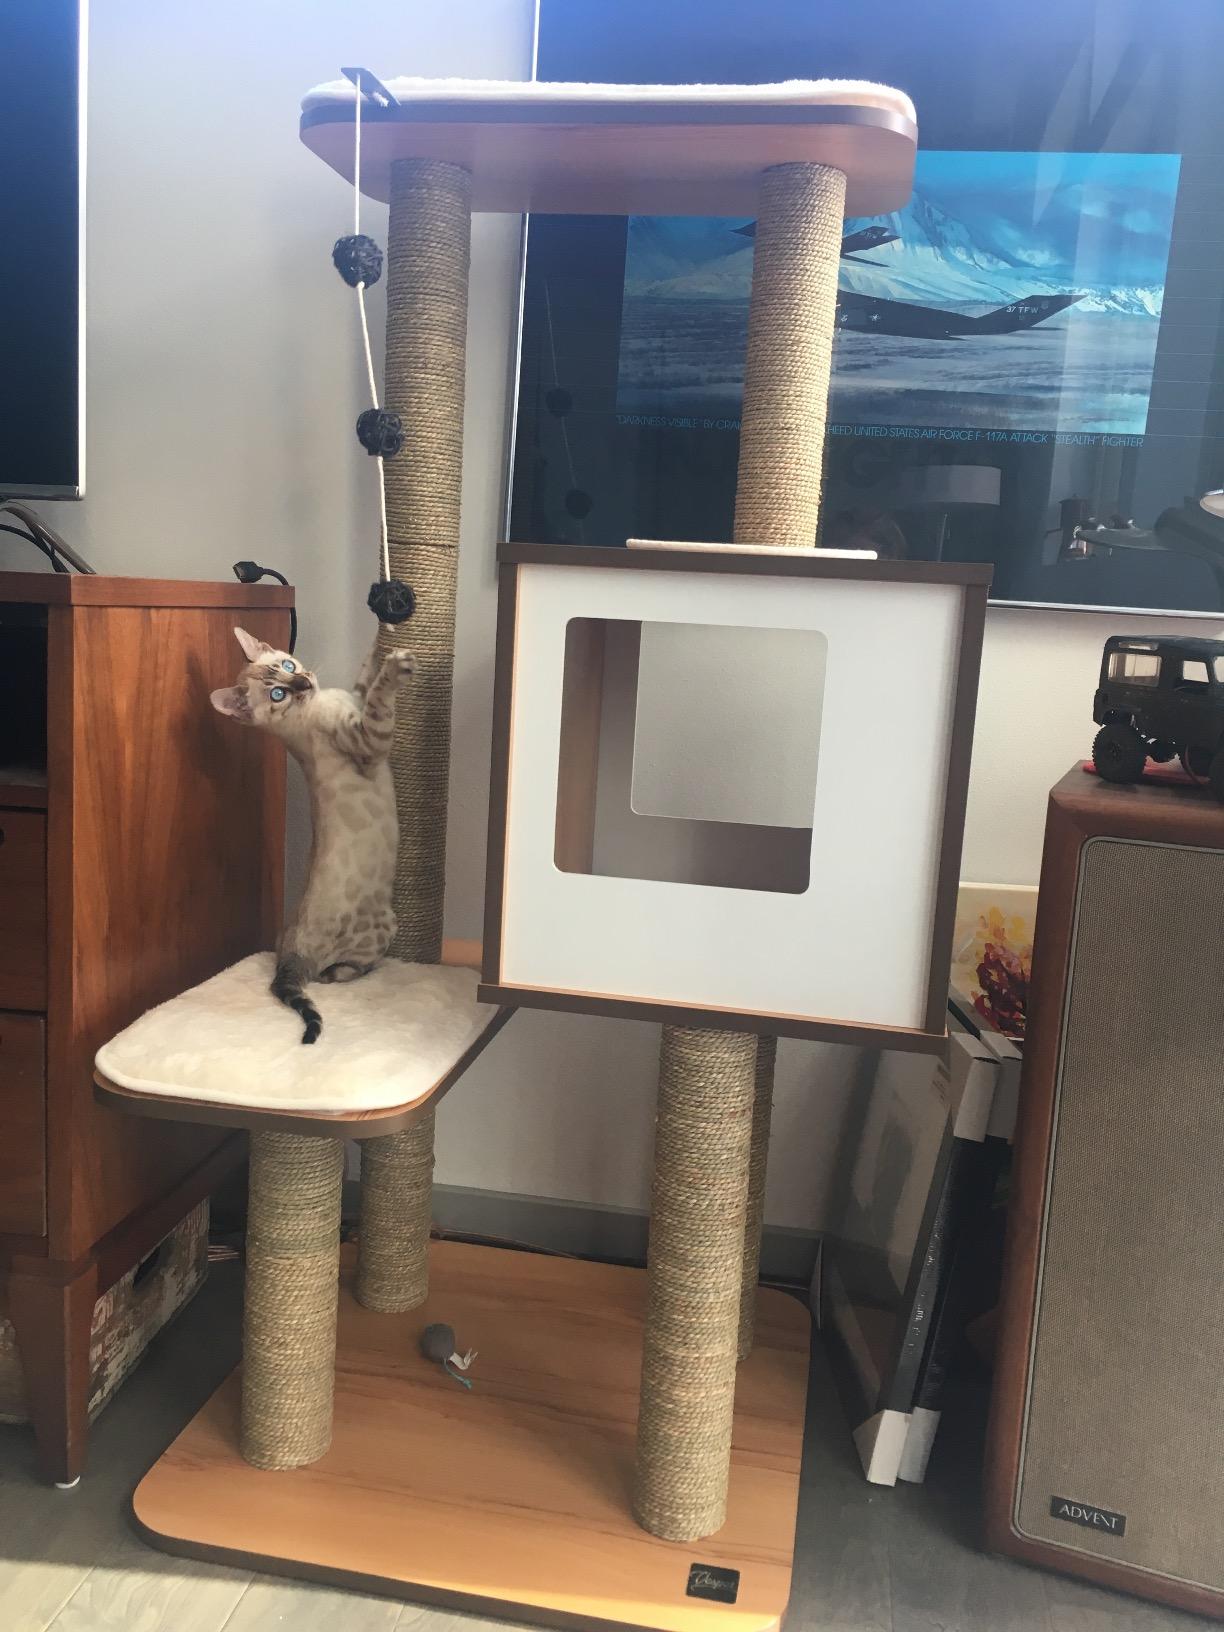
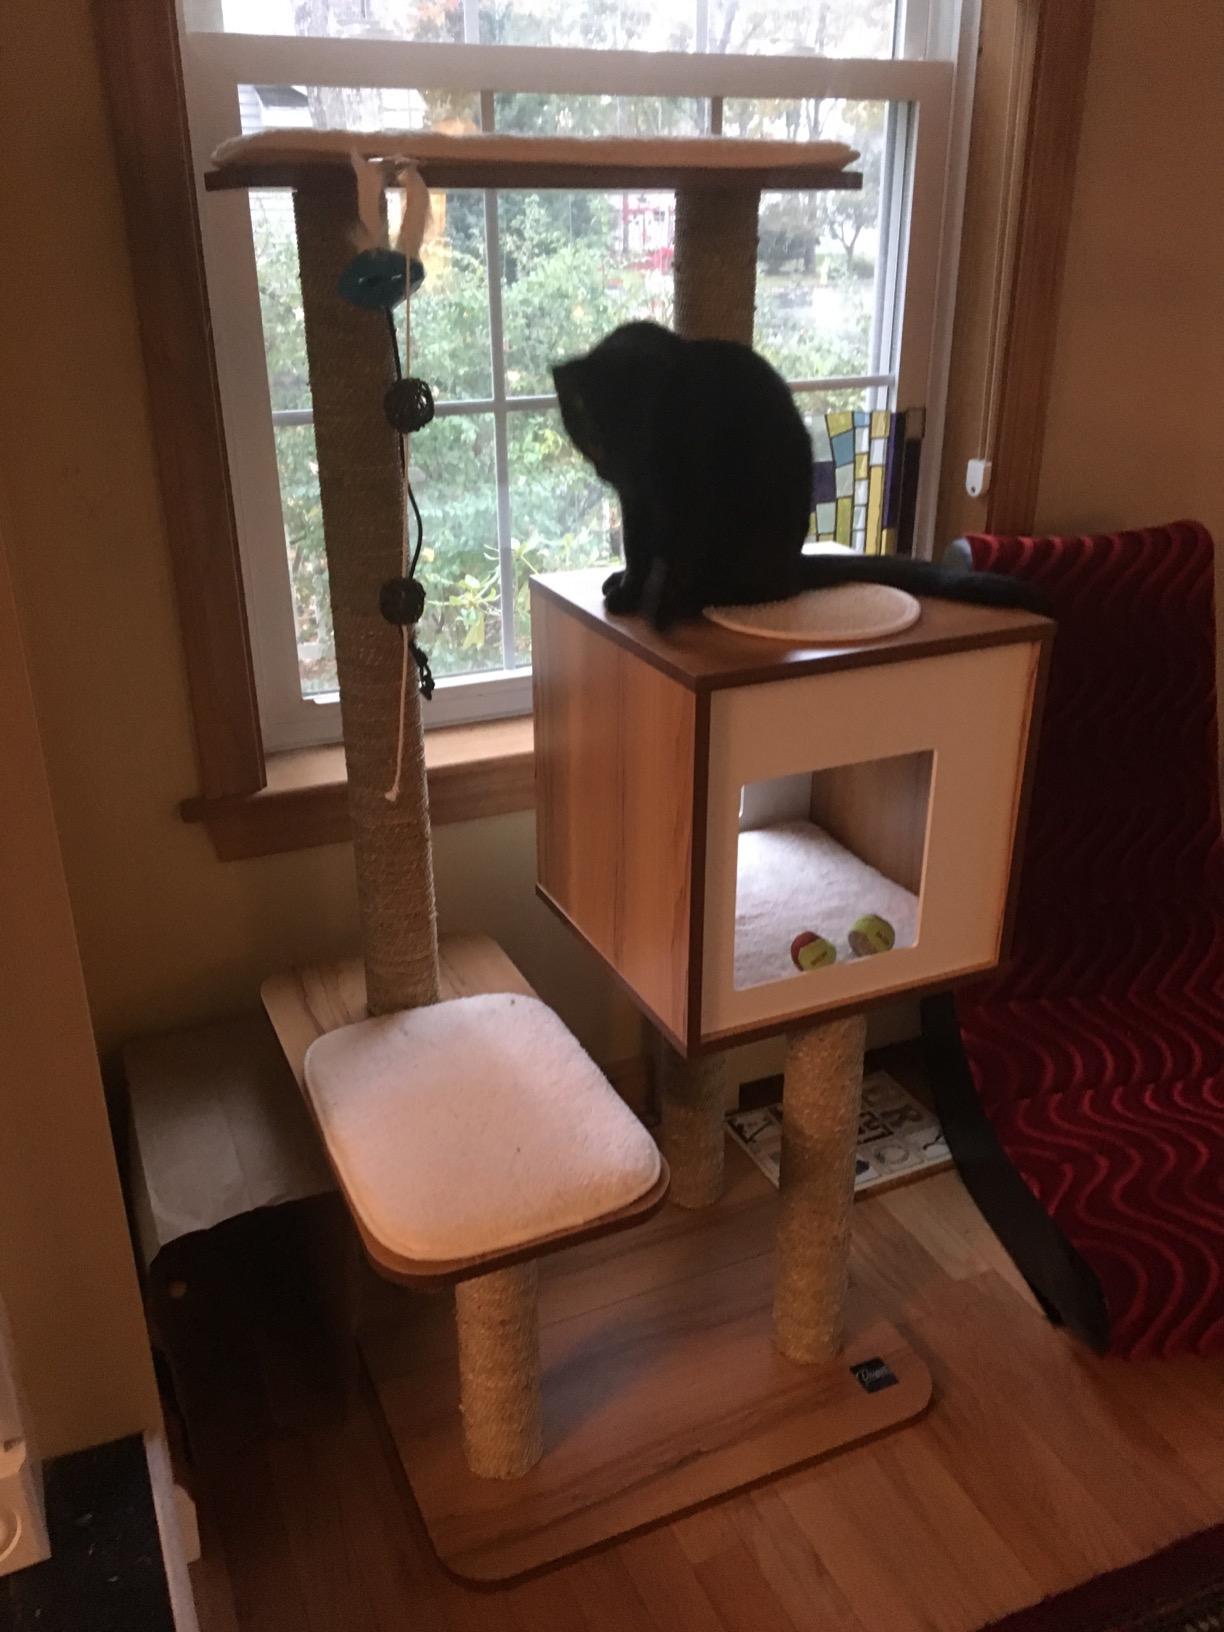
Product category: items_cat tree
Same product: yes